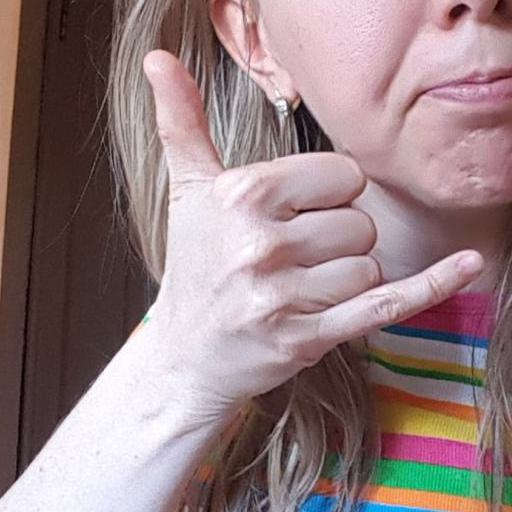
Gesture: call